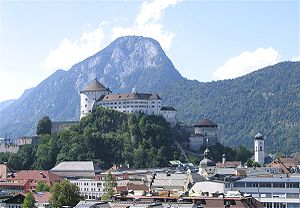
Kufstein
Kufstein er en by i det vestlige Østrig med 19.223 indbyggere. Byen ligger i delstaten Tyrol, ved bredden af floden Inn, og tæt ved grænsen til nabolandet Tyskland.